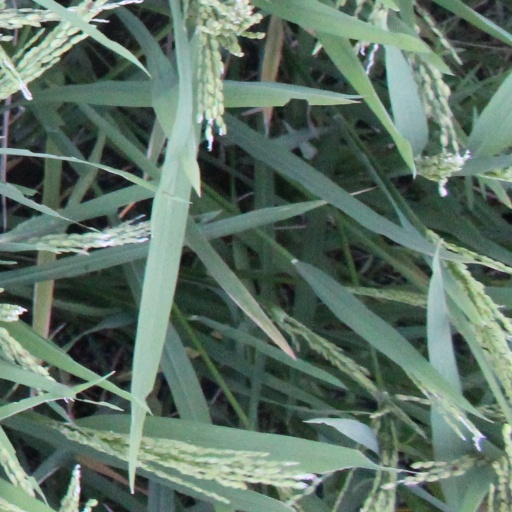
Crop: rice